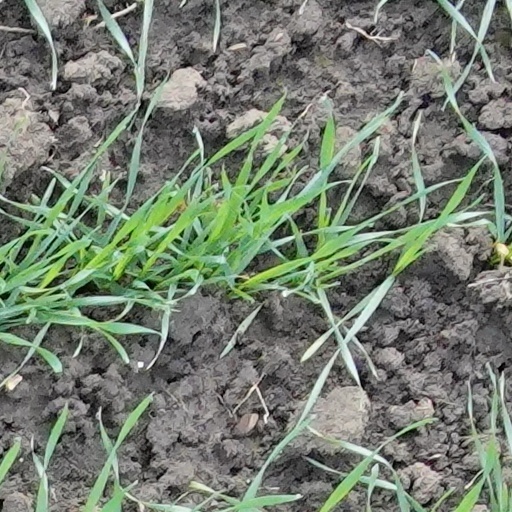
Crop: wheat